Describe the emotion expressed in this image:  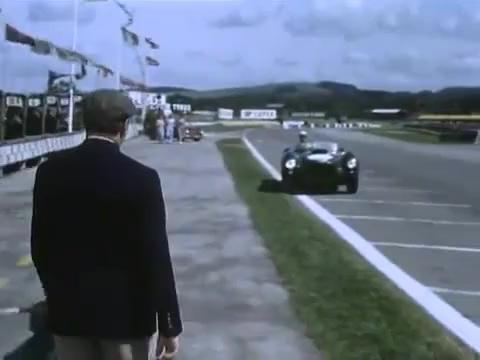
This person displays Pain, valence and arousal with high intensity.